My Brothers' Crossing

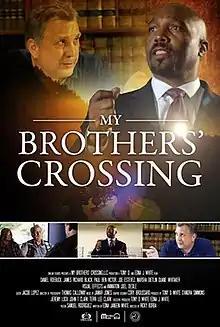
Poster

My Brothers' Crossing is a 2020 American drama film directed by Ricky Borba and starring Daniel Roebuck and James R. Black. It is based on J.T. Clark's book "In the Blink of an Eye".